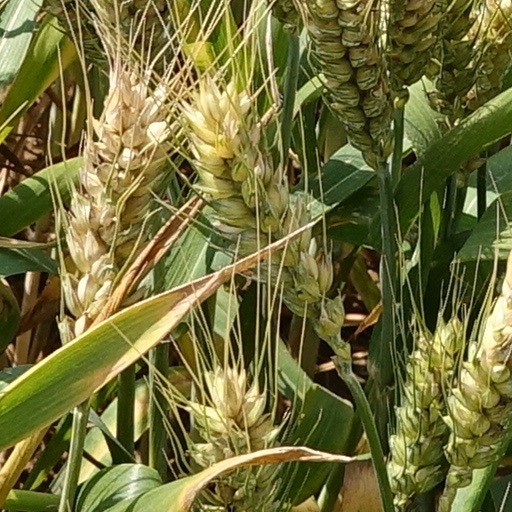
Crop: wheat